Chapter IV of the United Nations Charter

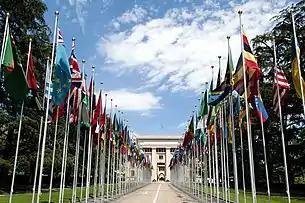
The United Nations Office at Geneva (Switzerland) is the second biggest UN centre, after the United Nations Headquarters (New York City)

Chapter IV of the United Nations Charter contains the Charter's provisions dealing with the UN General Assembly (UNGA), specifically its composition, functions, powers, voting, and procedures.